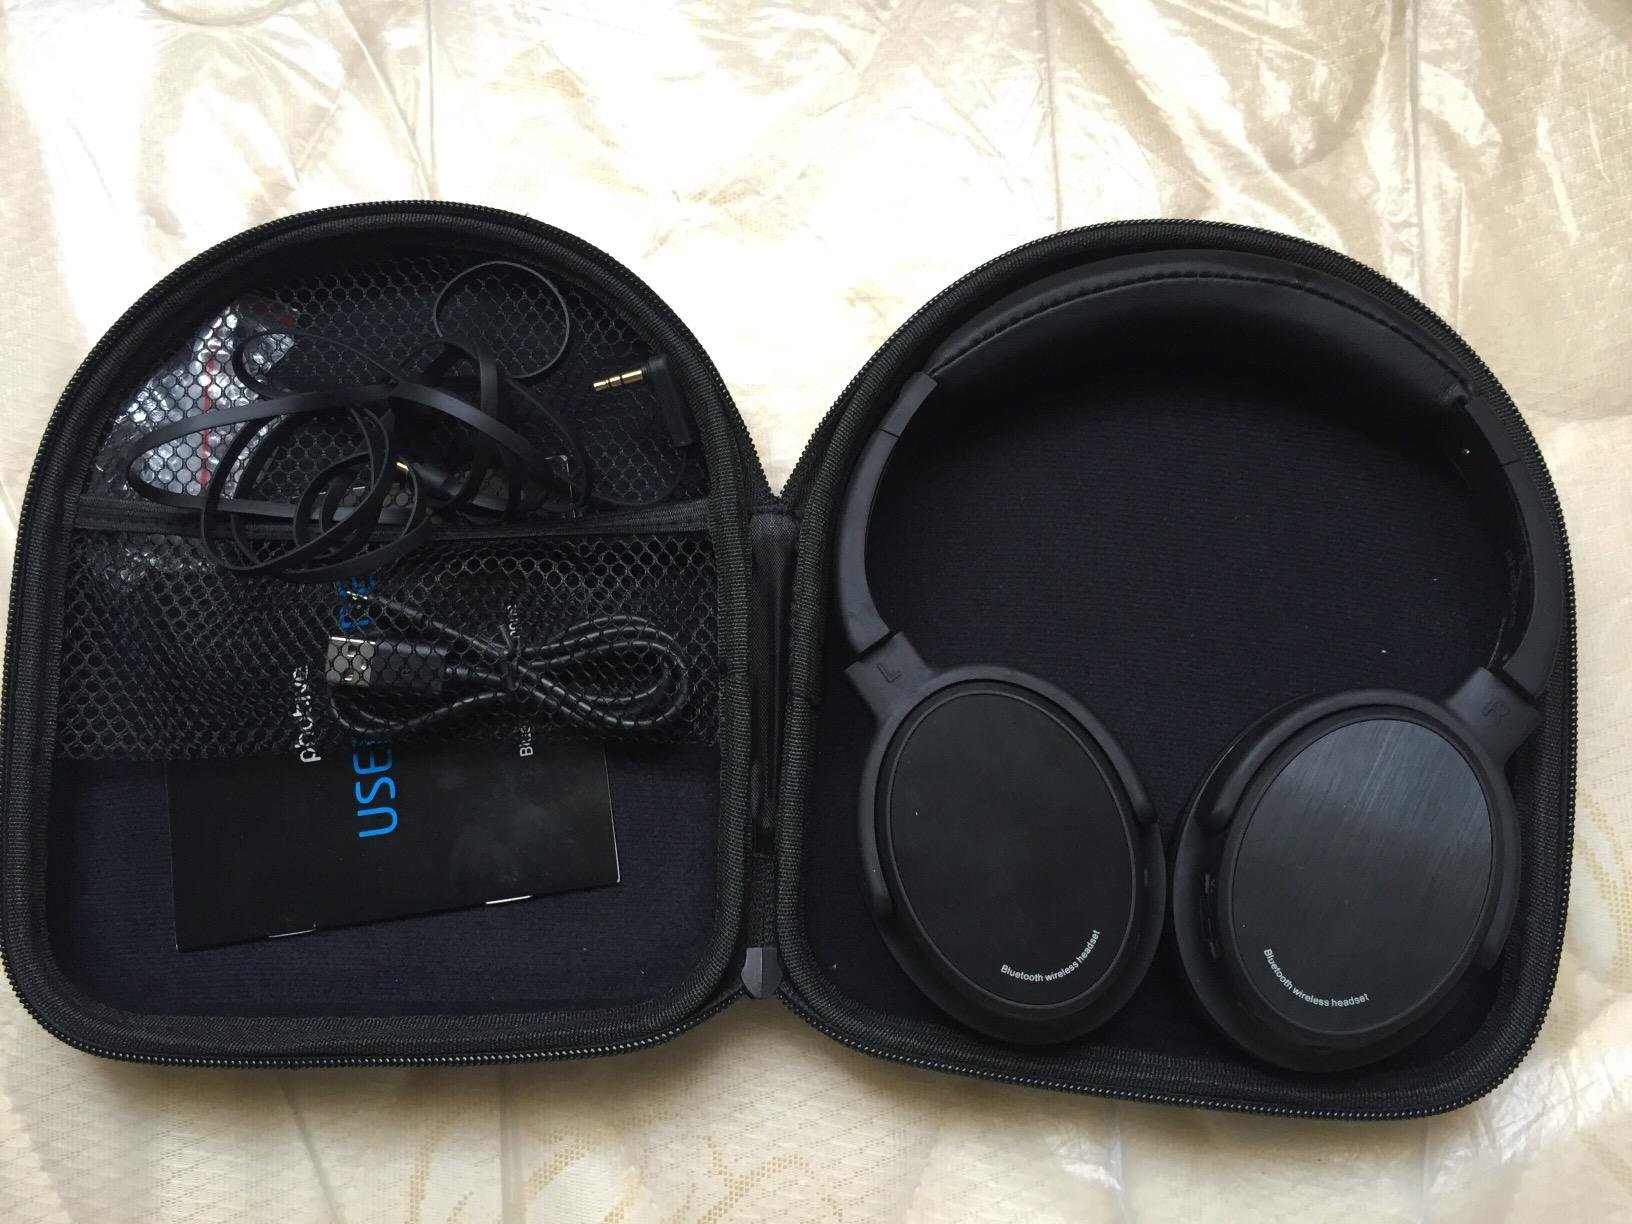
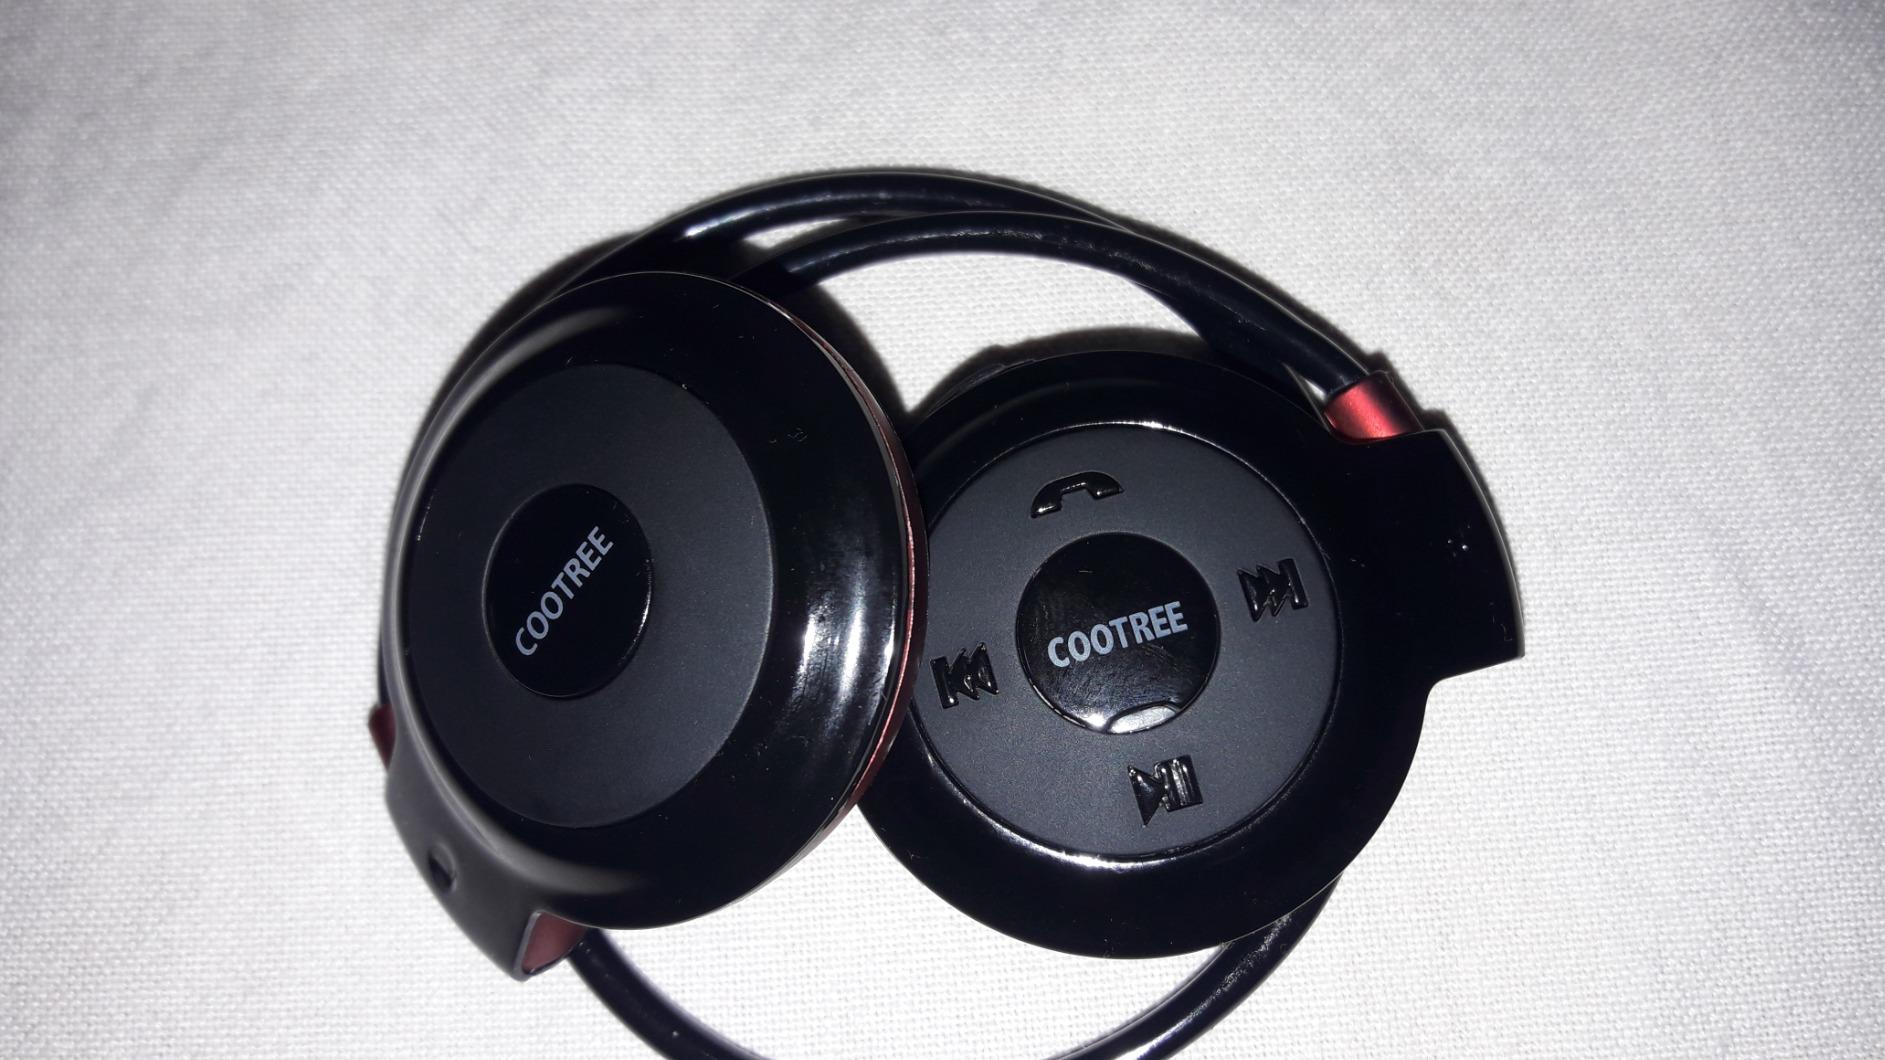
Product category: headphones
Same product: no